Motichoor Chaknachoor

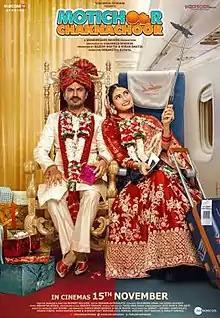
Theatrical release poster

Motichoor Chaknachoor is a 2019 Indian comedy drama film directed by debutante Debamitra Biswal and produced by Rajesh Bhatia and Kiran Bhatia under Woodpecker Movies Private Limited in association with Viacom 18 Studios. Starring Nawazuddin Siddiqui and Athiya Shetty in the lead roles. The film also stars Vibha Chibber, Navni Parihar, Vivek Mishra, Karuna Pandey, Sanjeev Vats, Abhishek Rawat, Sapna Sand and Usha Nagar in supporting roles.